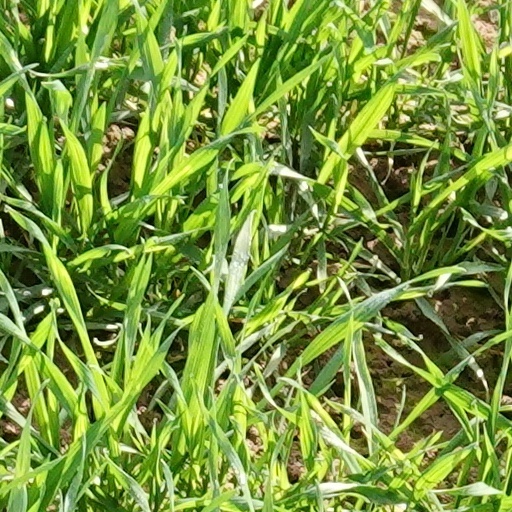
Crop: wheat